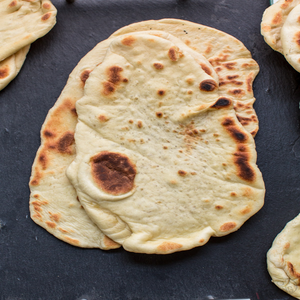
Dish: naan